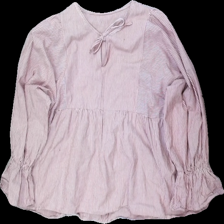
View: front
Type: Blouse
Category: Ladies
Brand: Not in the list
Colors: Red, White
Material: 100% bomull
Pattern: Striped
Cut: V-collar
Season: All
Price range: 50-100
Recommended usage: Reuse
Description: randig blus med knytning
Comment: märke och storlek saknas